Nyhavn 61

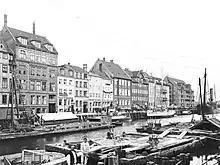
Hotel Swea (Nyhavn 61) seen in a photograph by Johannes Hauerslev

The property was home to 29 residents in four households at the 1860 census. Anthon Gravengaard, a barkeeper, resided in the building with his wife Ingeborg Gravengaard (née Moe), their two children (aged three and 15), one male servant, one maid and three lodgers. Lars Hansen, another barkeeper, resided in the building with his wife Ane Magrethe Hansen and their 29-year-old son Lars Christian William Hansen. Theodor Ernst Petersen, an organist at the 11th Brigade, resided in the building with his wife Johanne Marie Petersen (née Rothe), their infant daughter and three maids. Andreas Simmelhag, a businessman ("Vare og Vexelmægler"), resided in the building with his seven children (aged seven to 27) and two maids.